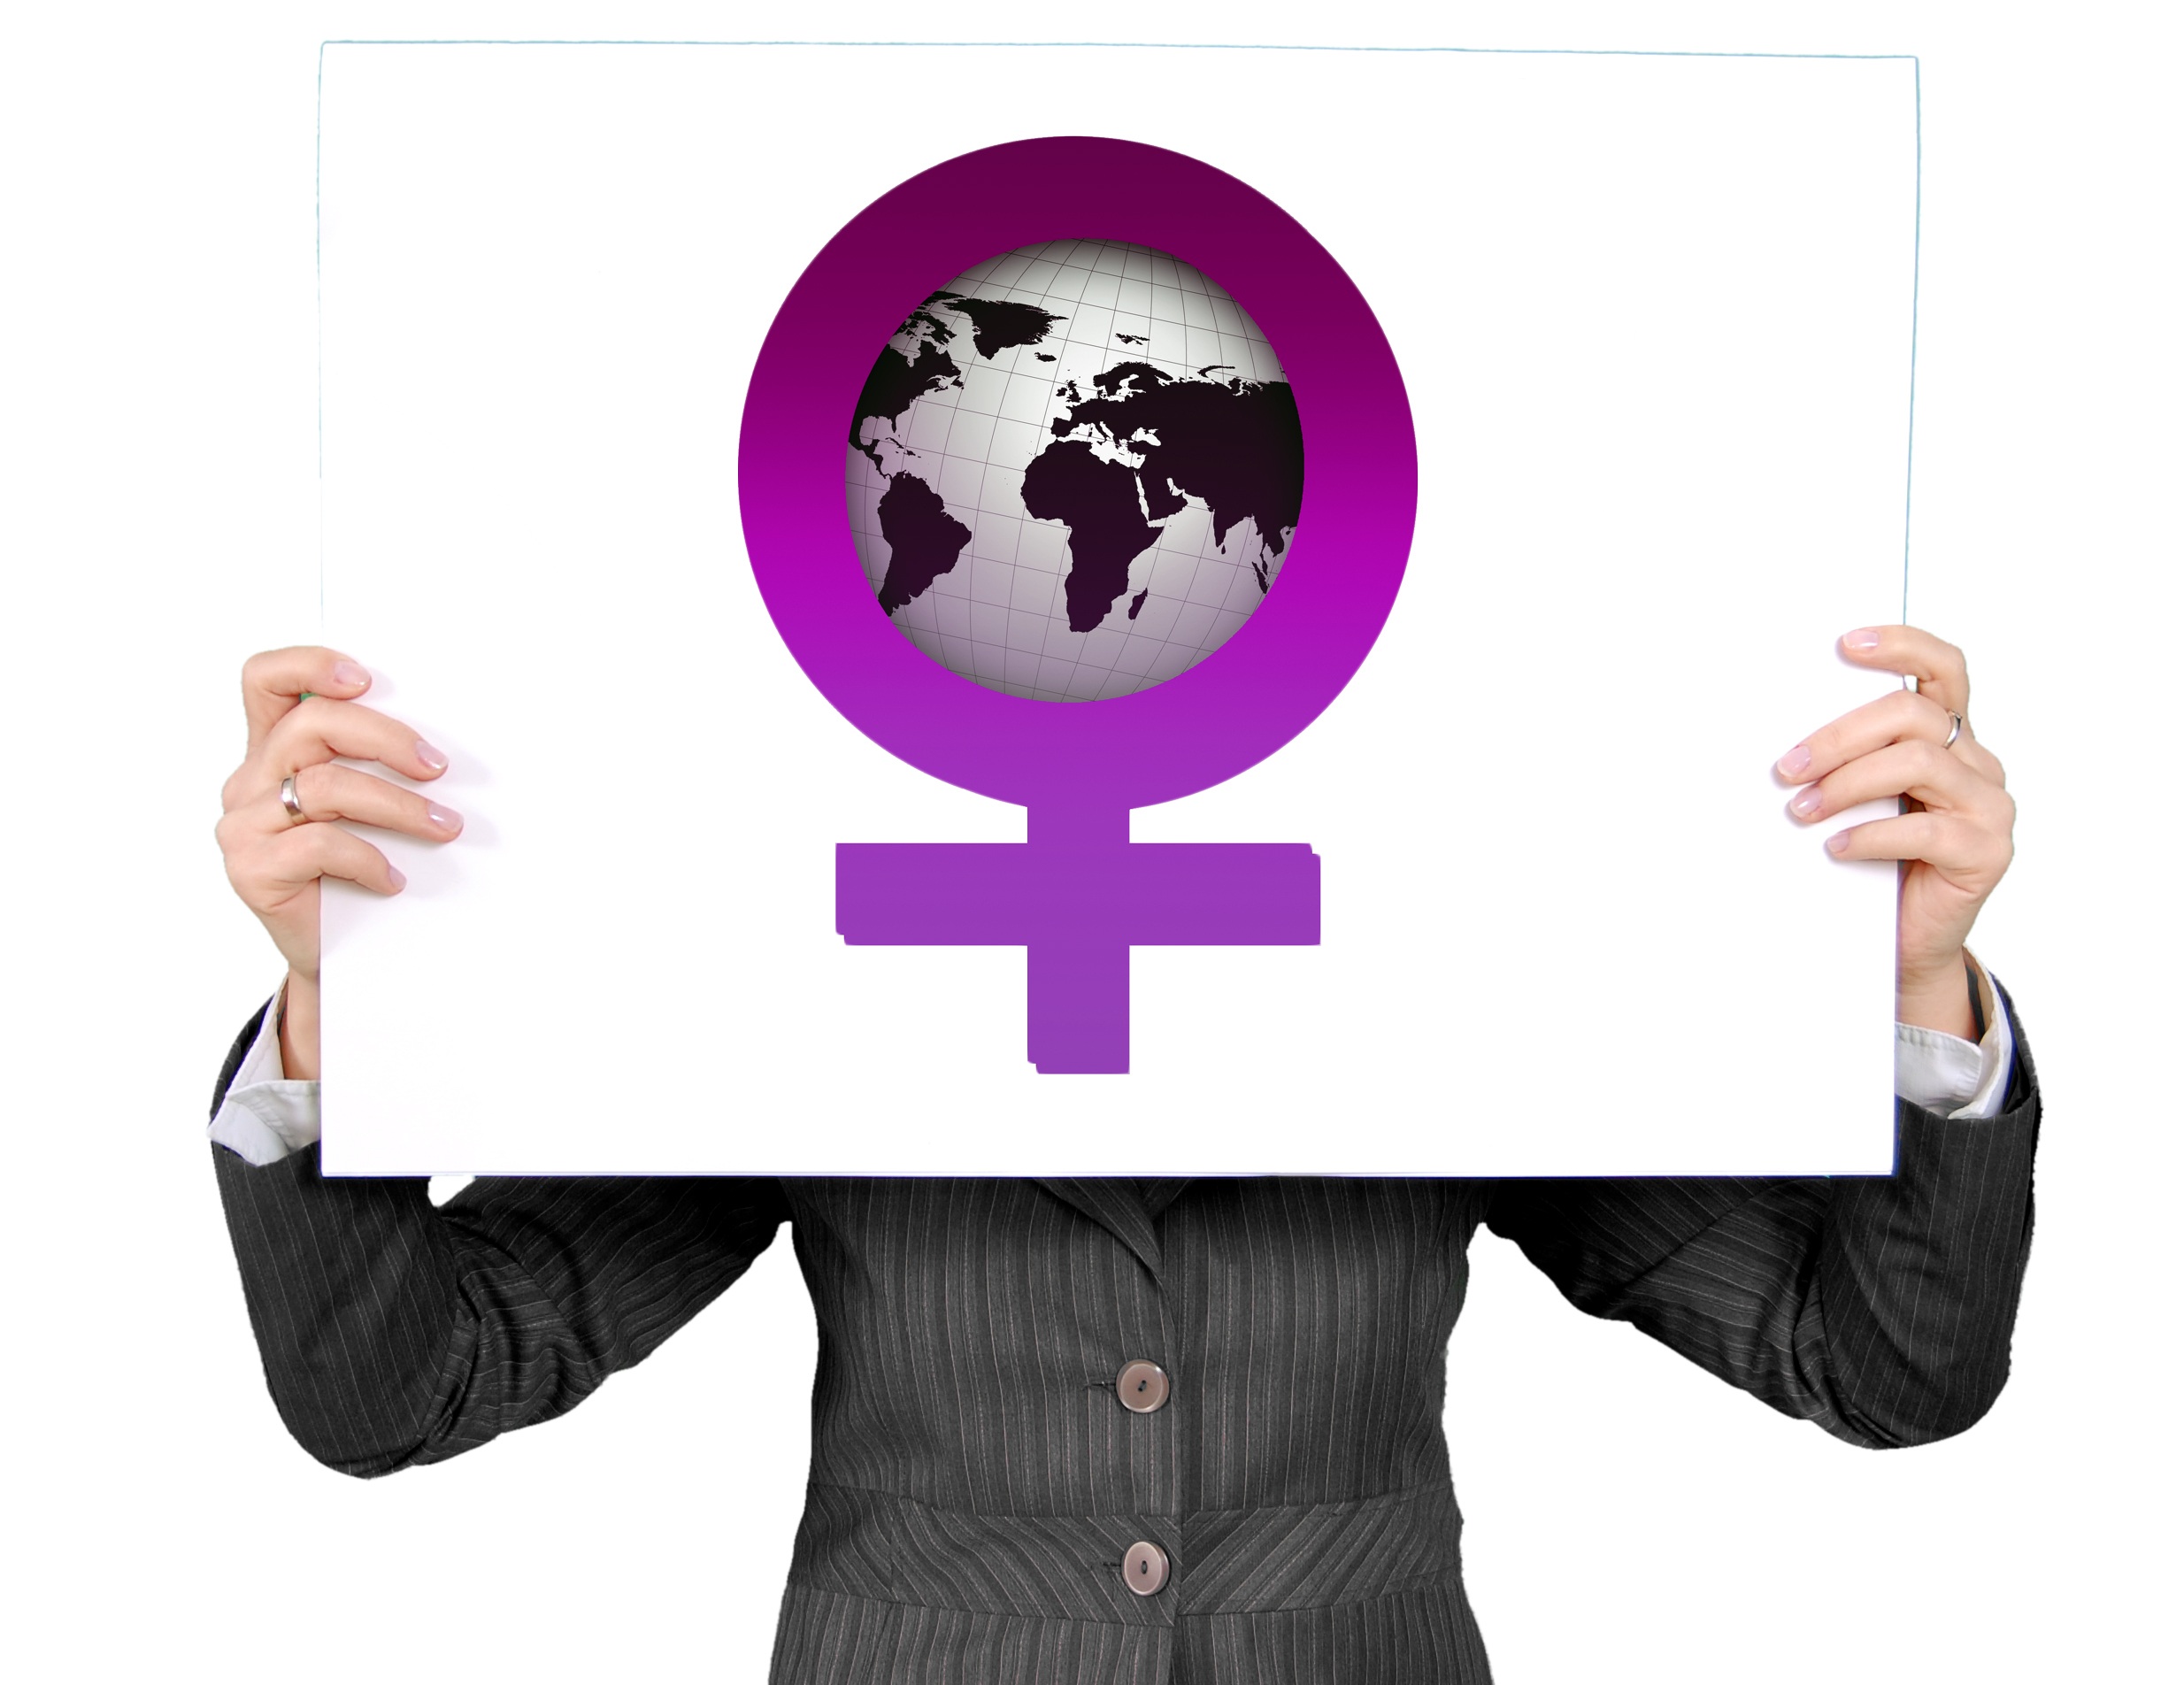
work, hand, person, suit, woman, female, finger, office, professional, business, profession, chef, brand, team, illustration, head, teamwork, boss, outfit, leader, blazer, economy, executive, success, management, career, blouse, gender, finance, specialist, expert, successful, manager, women's power, consultant, businesswoman, team leader, woman sign, supervisors